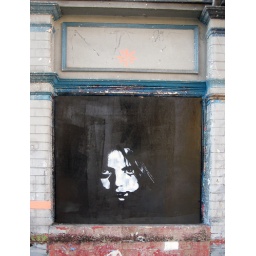
face in a window